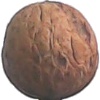
Label: Walnut 1